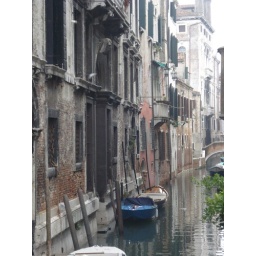
Francesco da Mosto's famous blue boat parked outside of his house in Venice.